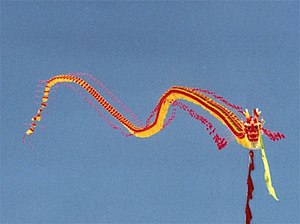
Weifang / Drager
Weifang er Kinas største drageproducent
Weifang er en by på præfekturniveau i provinsen Shandong ved Kinas kyst til det Gule Hav. Præfekturet har et areal på 15,770 km², og en befolkning på 8.580.000 mennesker.